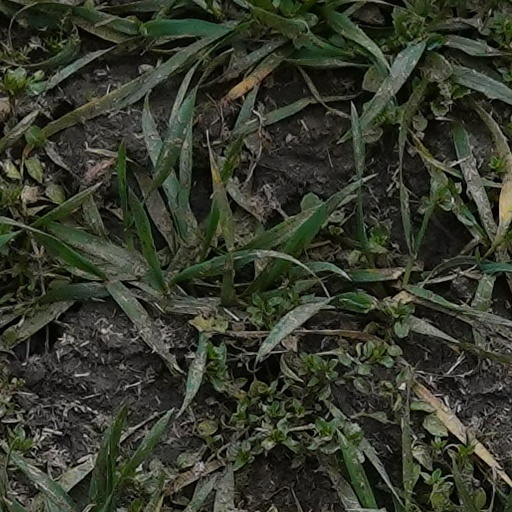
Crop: wheat